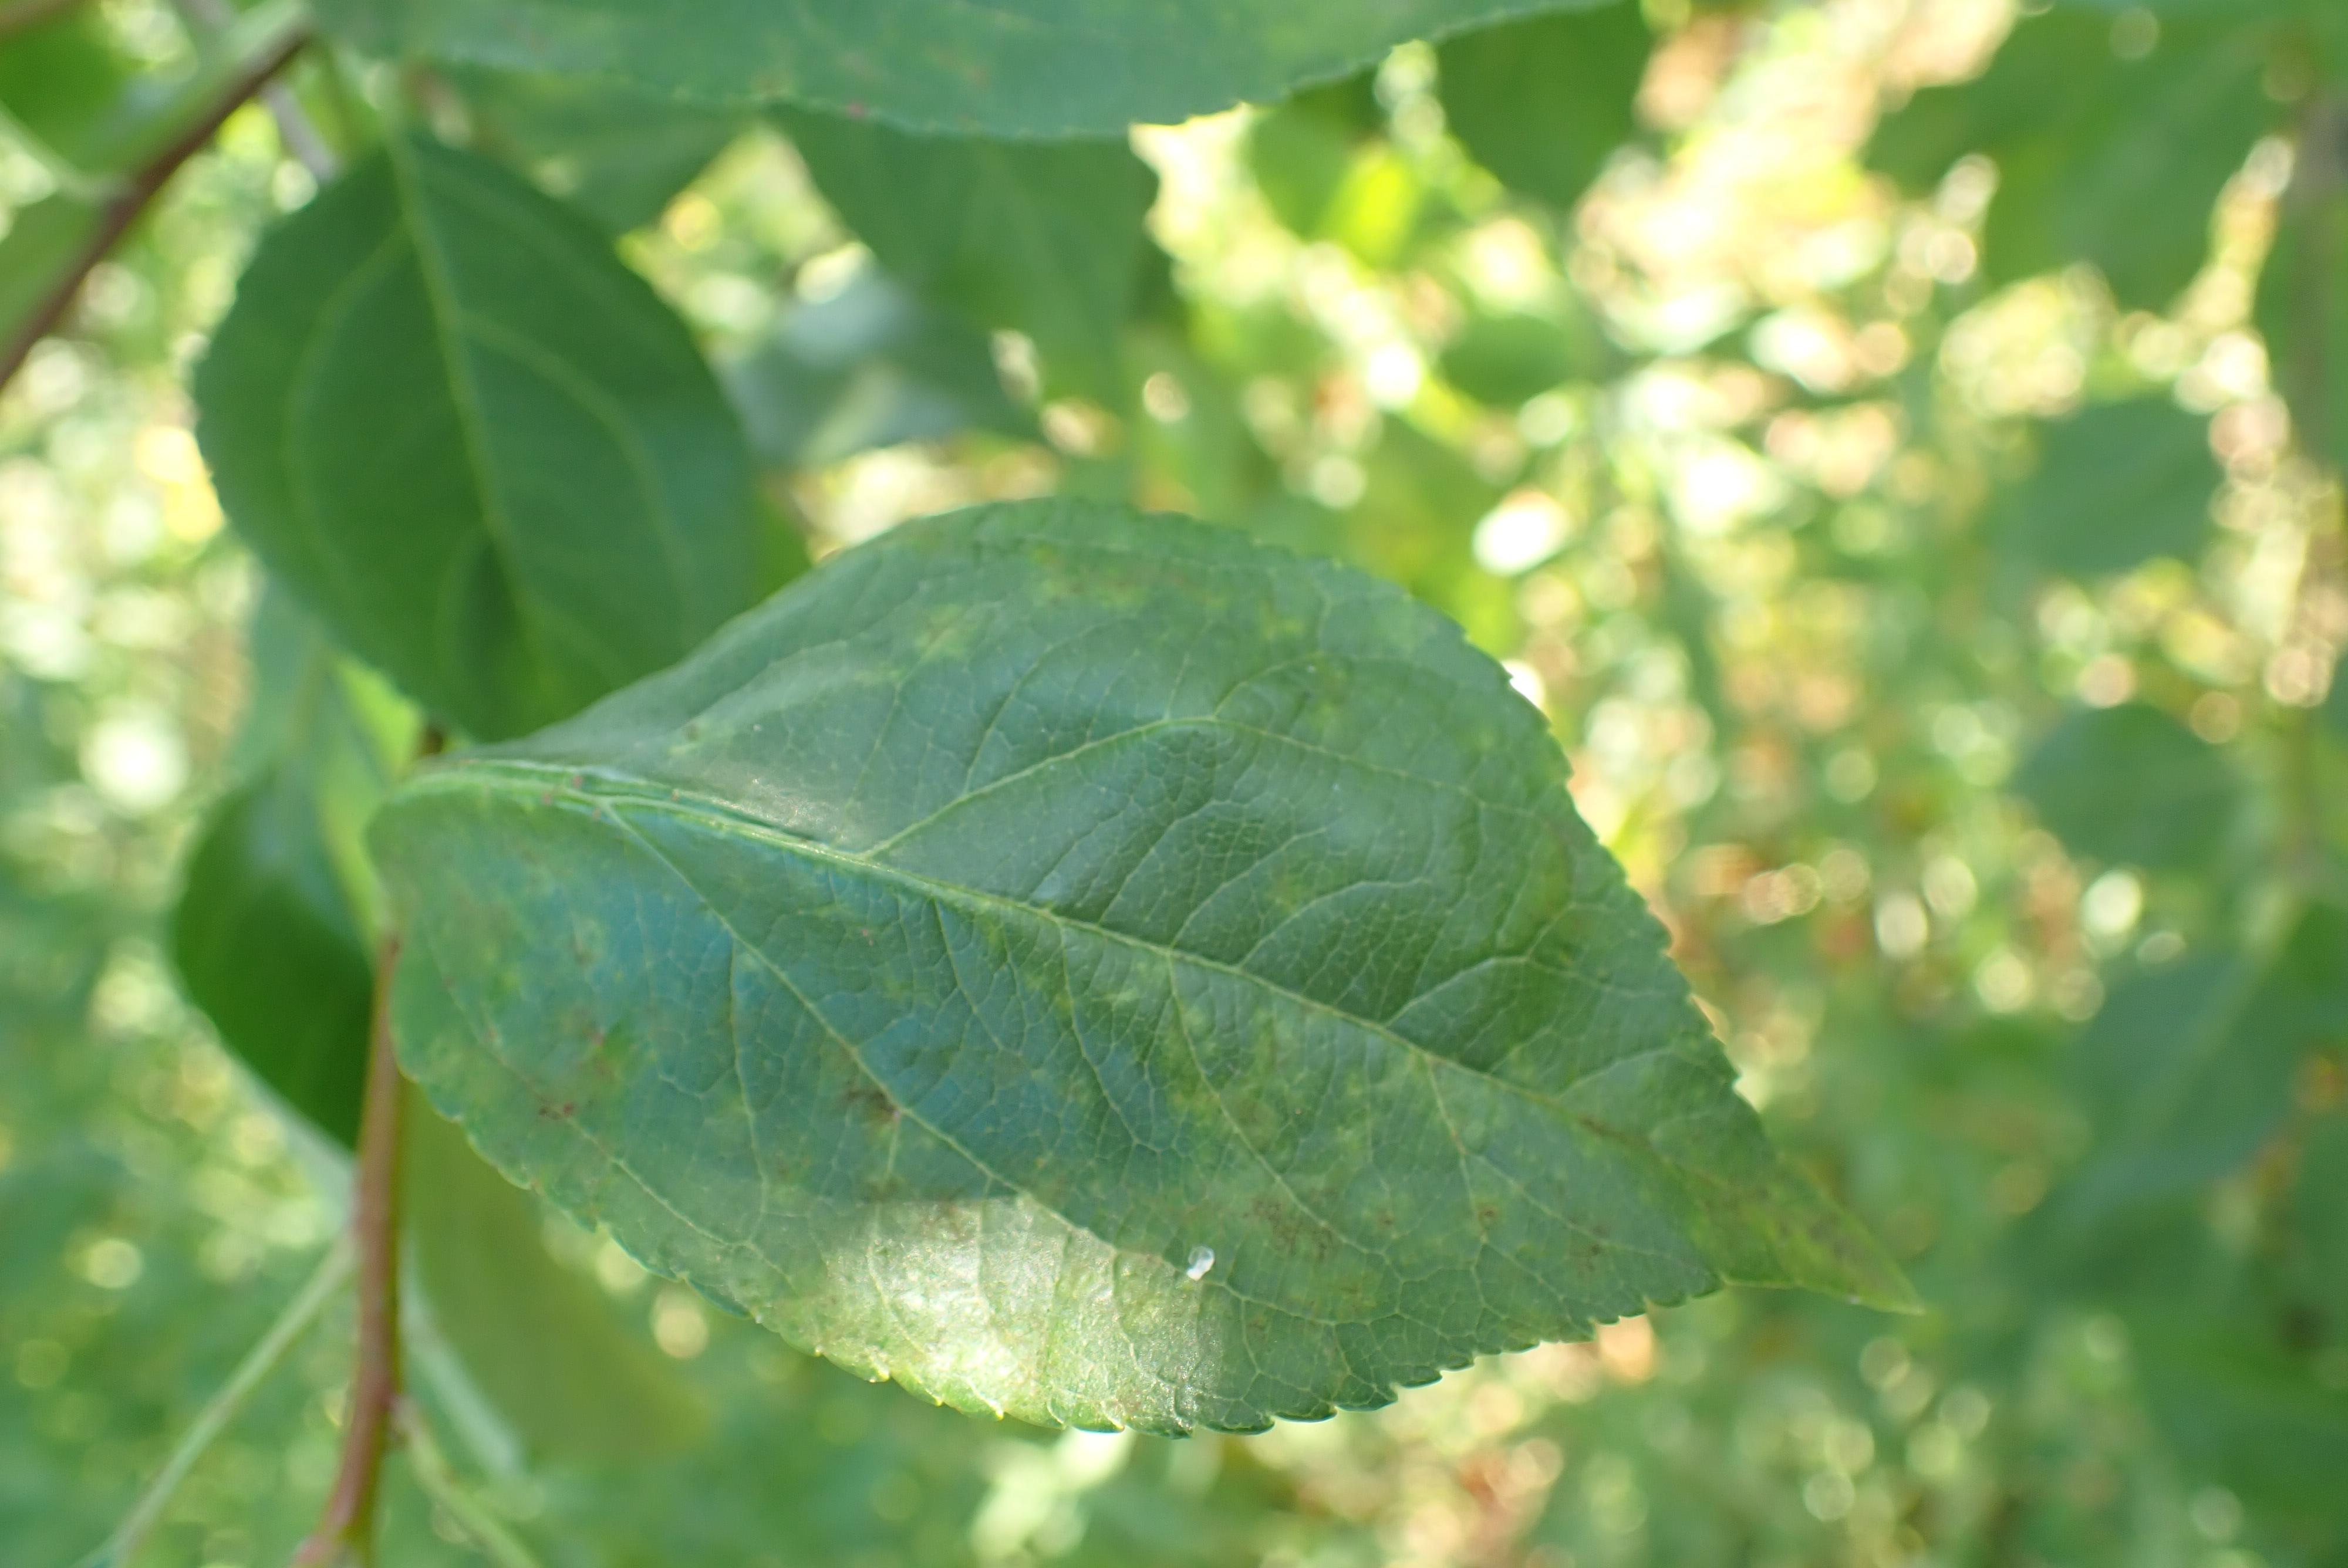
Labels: scab